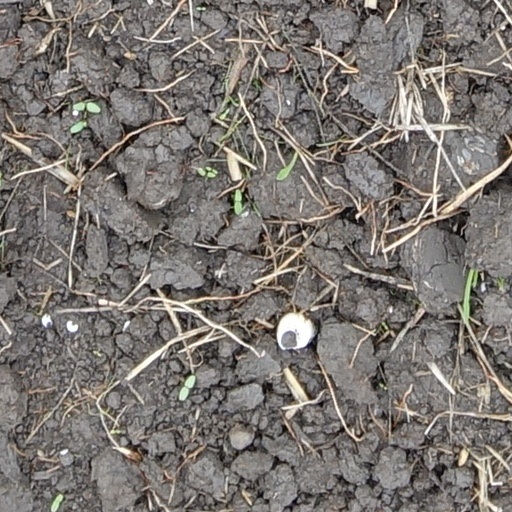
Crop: wheat